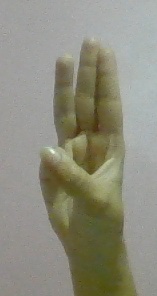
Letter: thaa